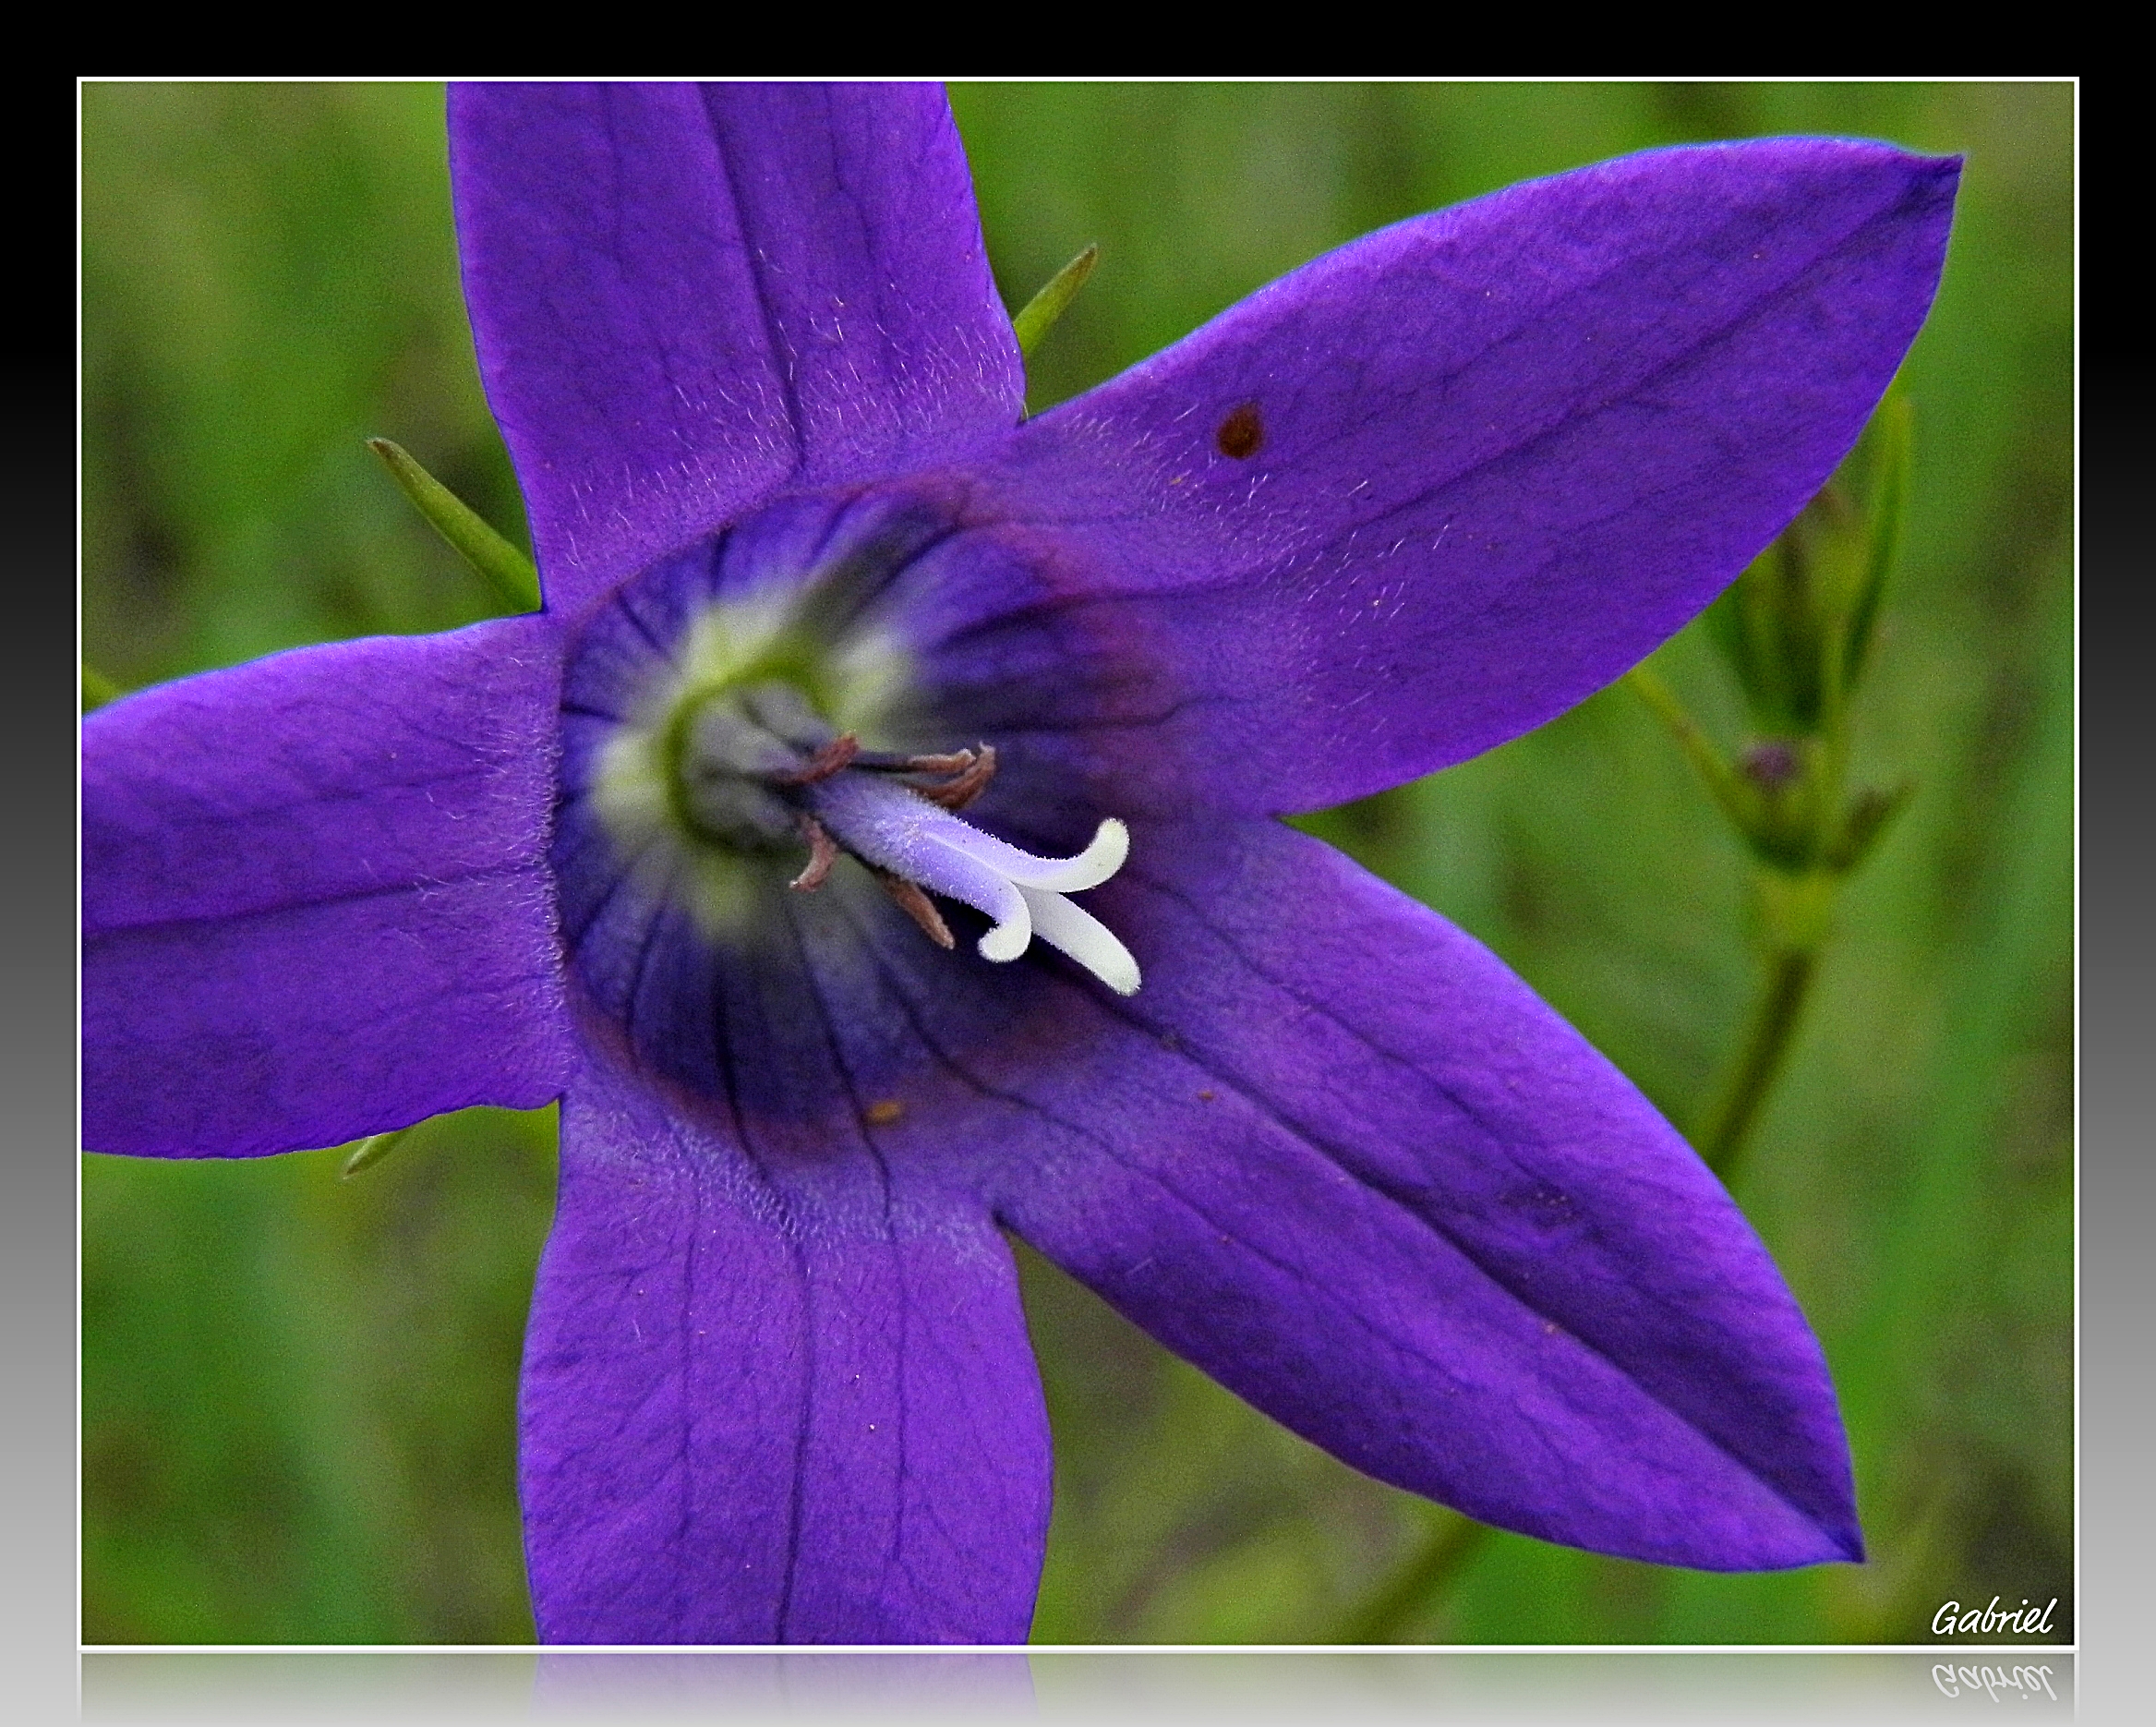
plant, flower, purple, petal, flora, wildflower, close up, flores, ggl1, macro photography, flowersmacro, flowering plant, bellflower family, land plant, violet family